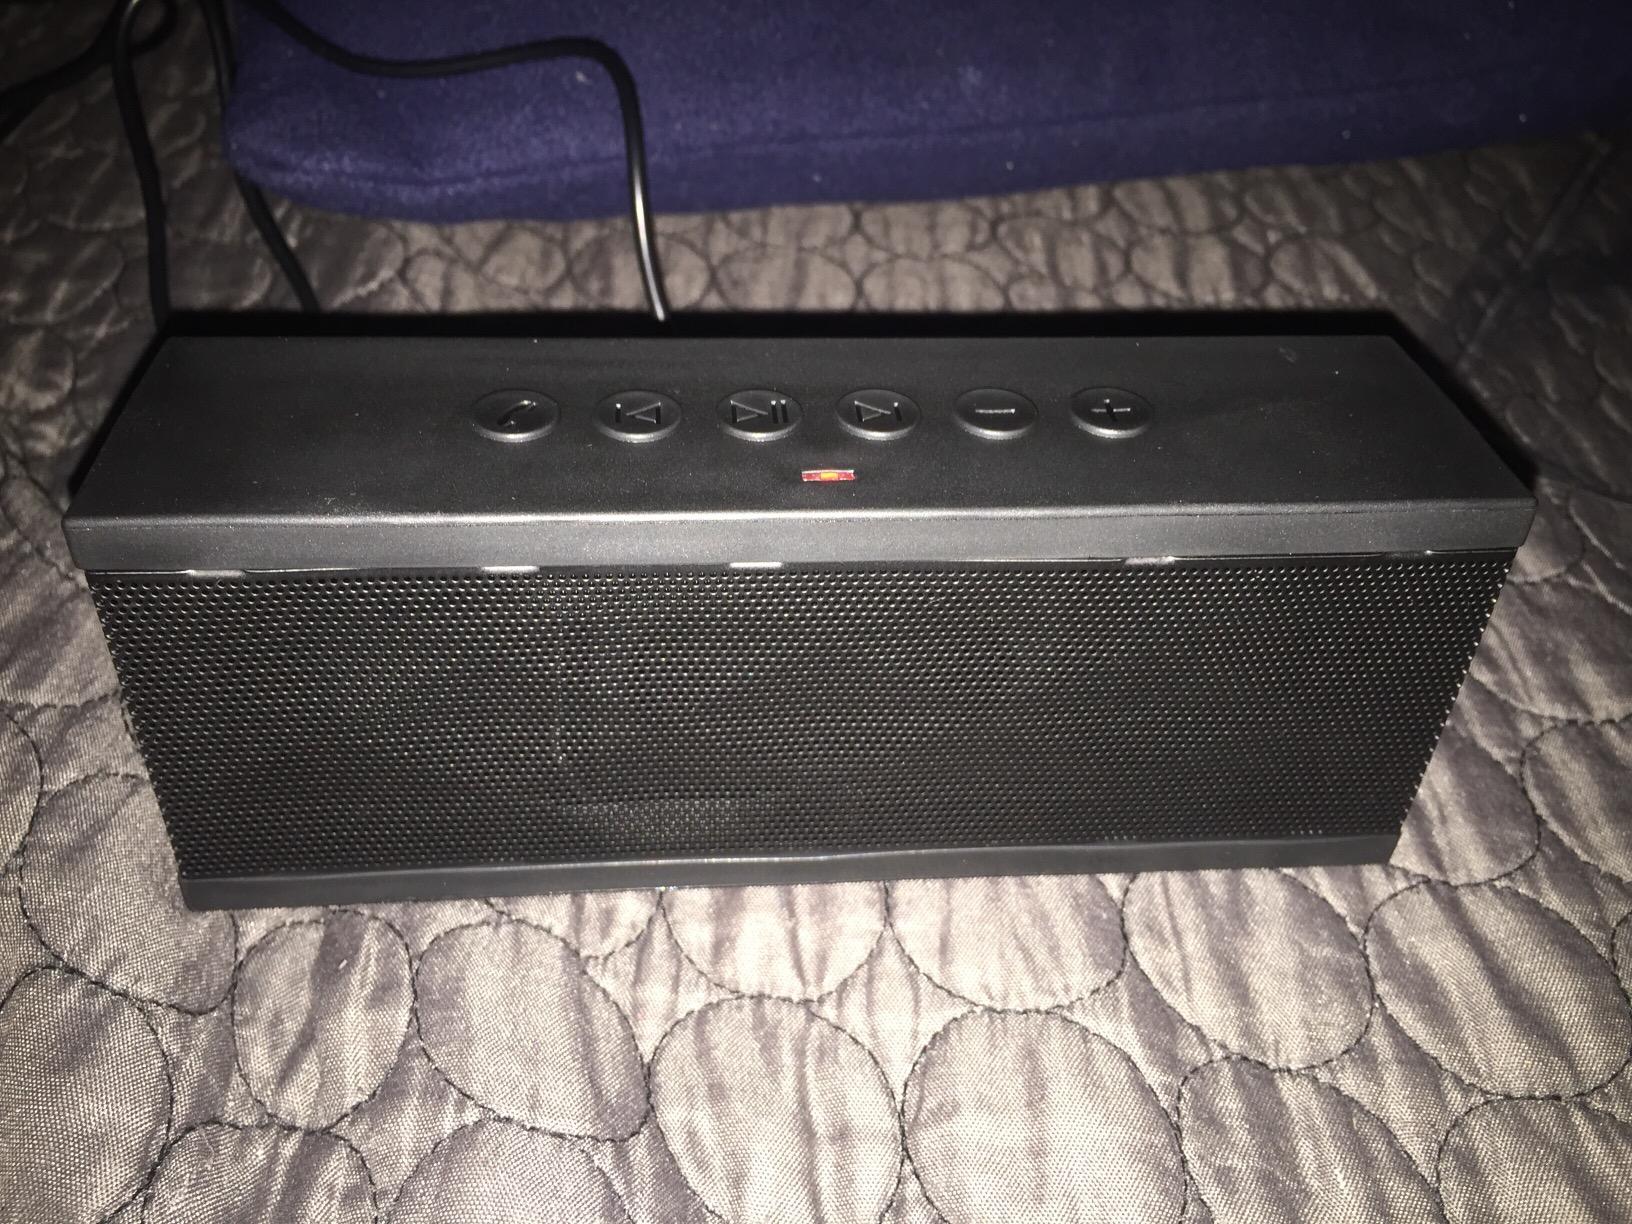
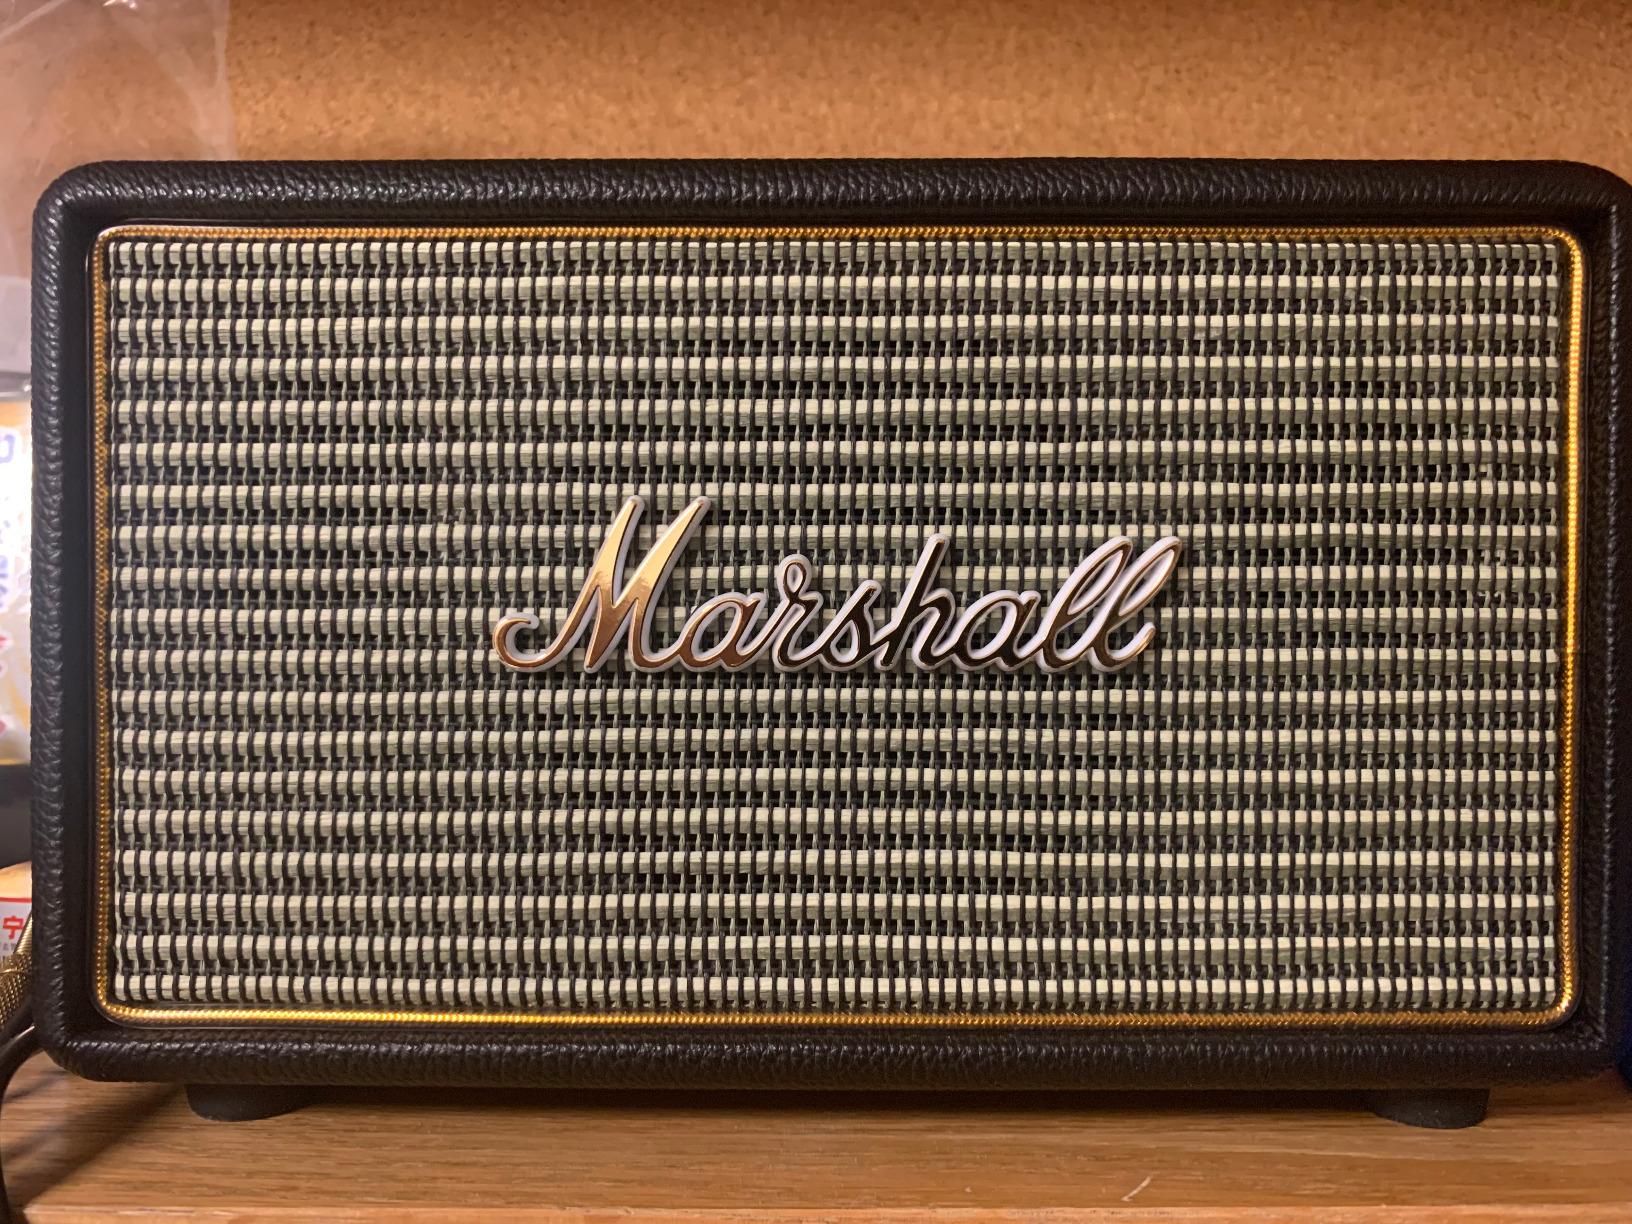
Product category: speaker
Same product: no